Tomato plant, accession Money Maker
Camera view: tilt-top (135 deg); turntable rotation: 240 degrees
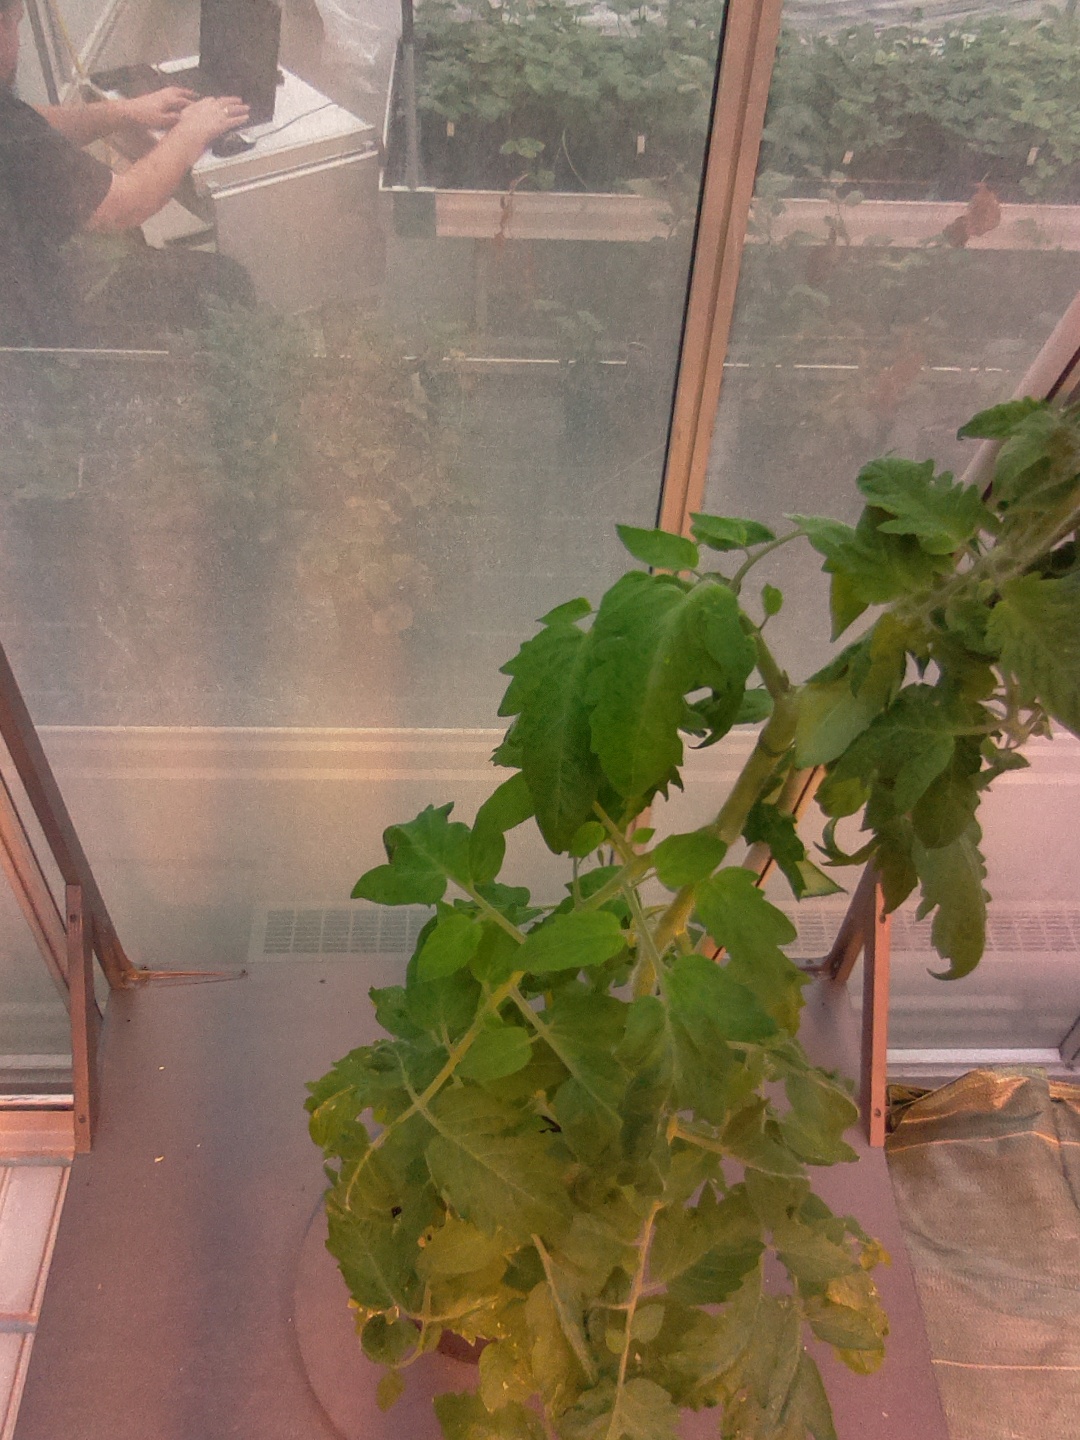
BBCH growth stage 65: Full flowering, 50%-60% of flowers open, first petals falling